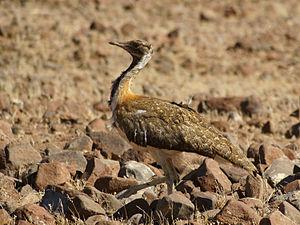
Une outarde de ludwig (Neotis ludwigii). Photo prise en Namibie, près de Palmwag.
Le genre Neotis comprend quatre espèces d'oiseaux appartenant à la famille des Otididae.
L'Outarde de Ludwig est une espèce d'oiseaux de la famille des Otididae.